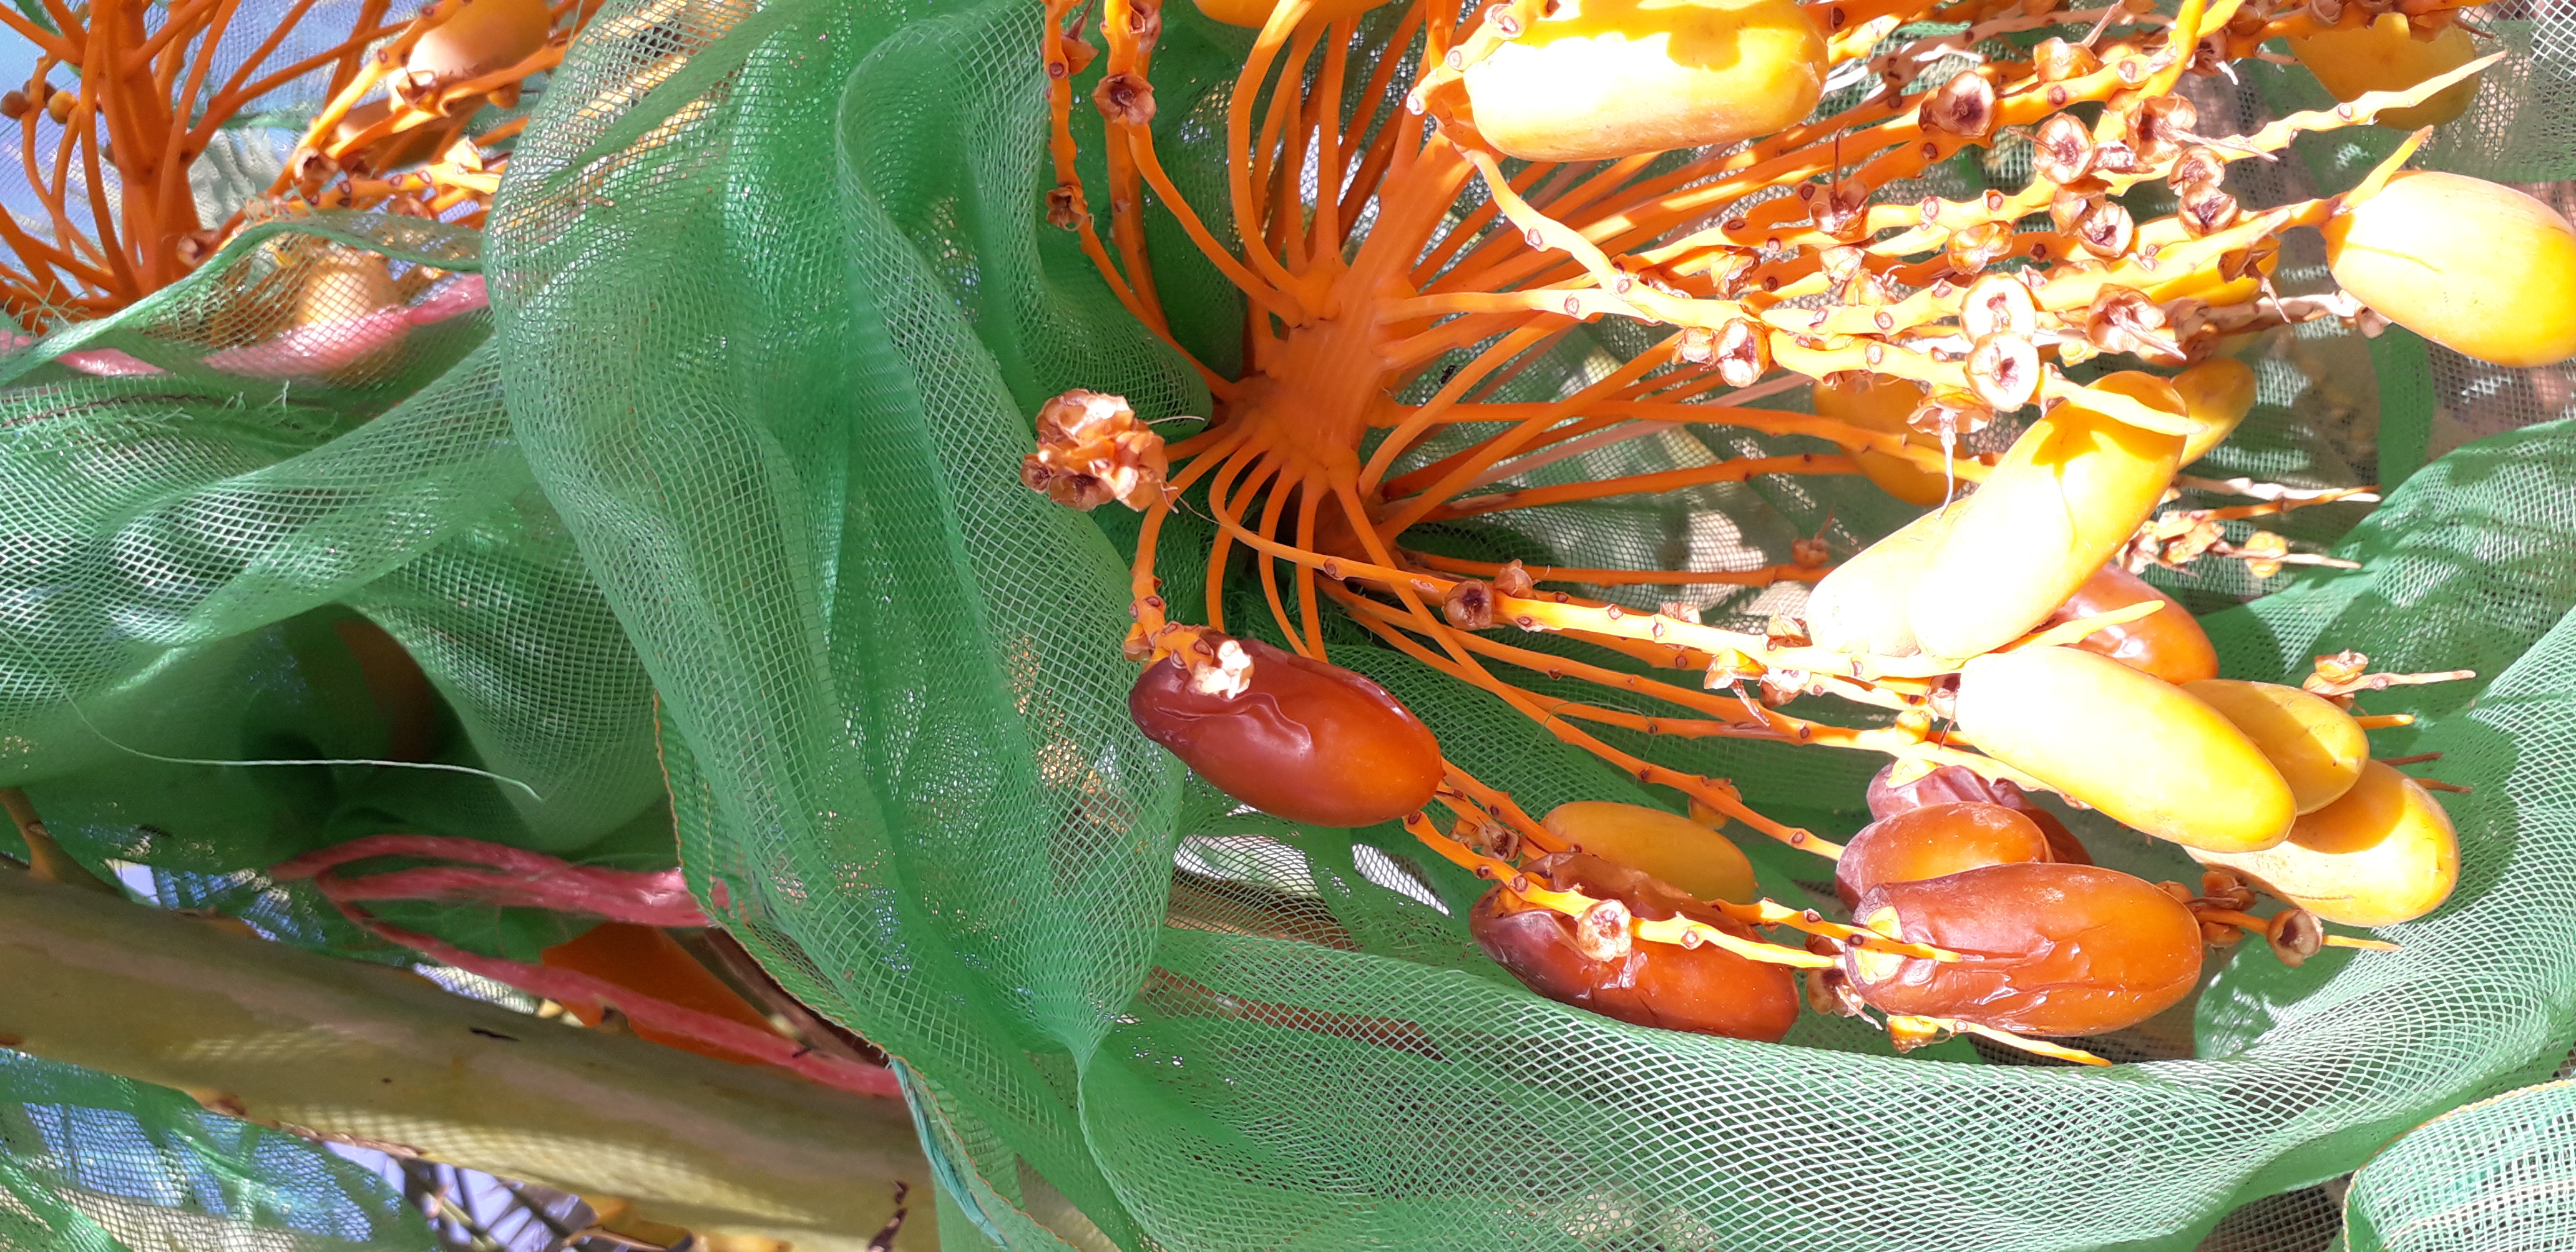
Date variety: kholt